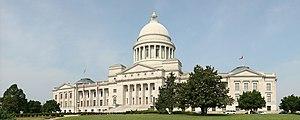
Le Capitole d'état de l'Arkansas à Little Rock. Image panoramique obtenue en assemblant six photos prise en format portrait. This &#32
Le Capitole de l'État de l'Arkansas, situé à Little Rock, est achevé en 1915. La construction, siège de l'Assemblée d'État, a pris 16 ans de 1899 à 1915. Le Capitole a été construit sur le site du pénitencier d'État et les prisonniers ont aidé à construire le bâtiment.